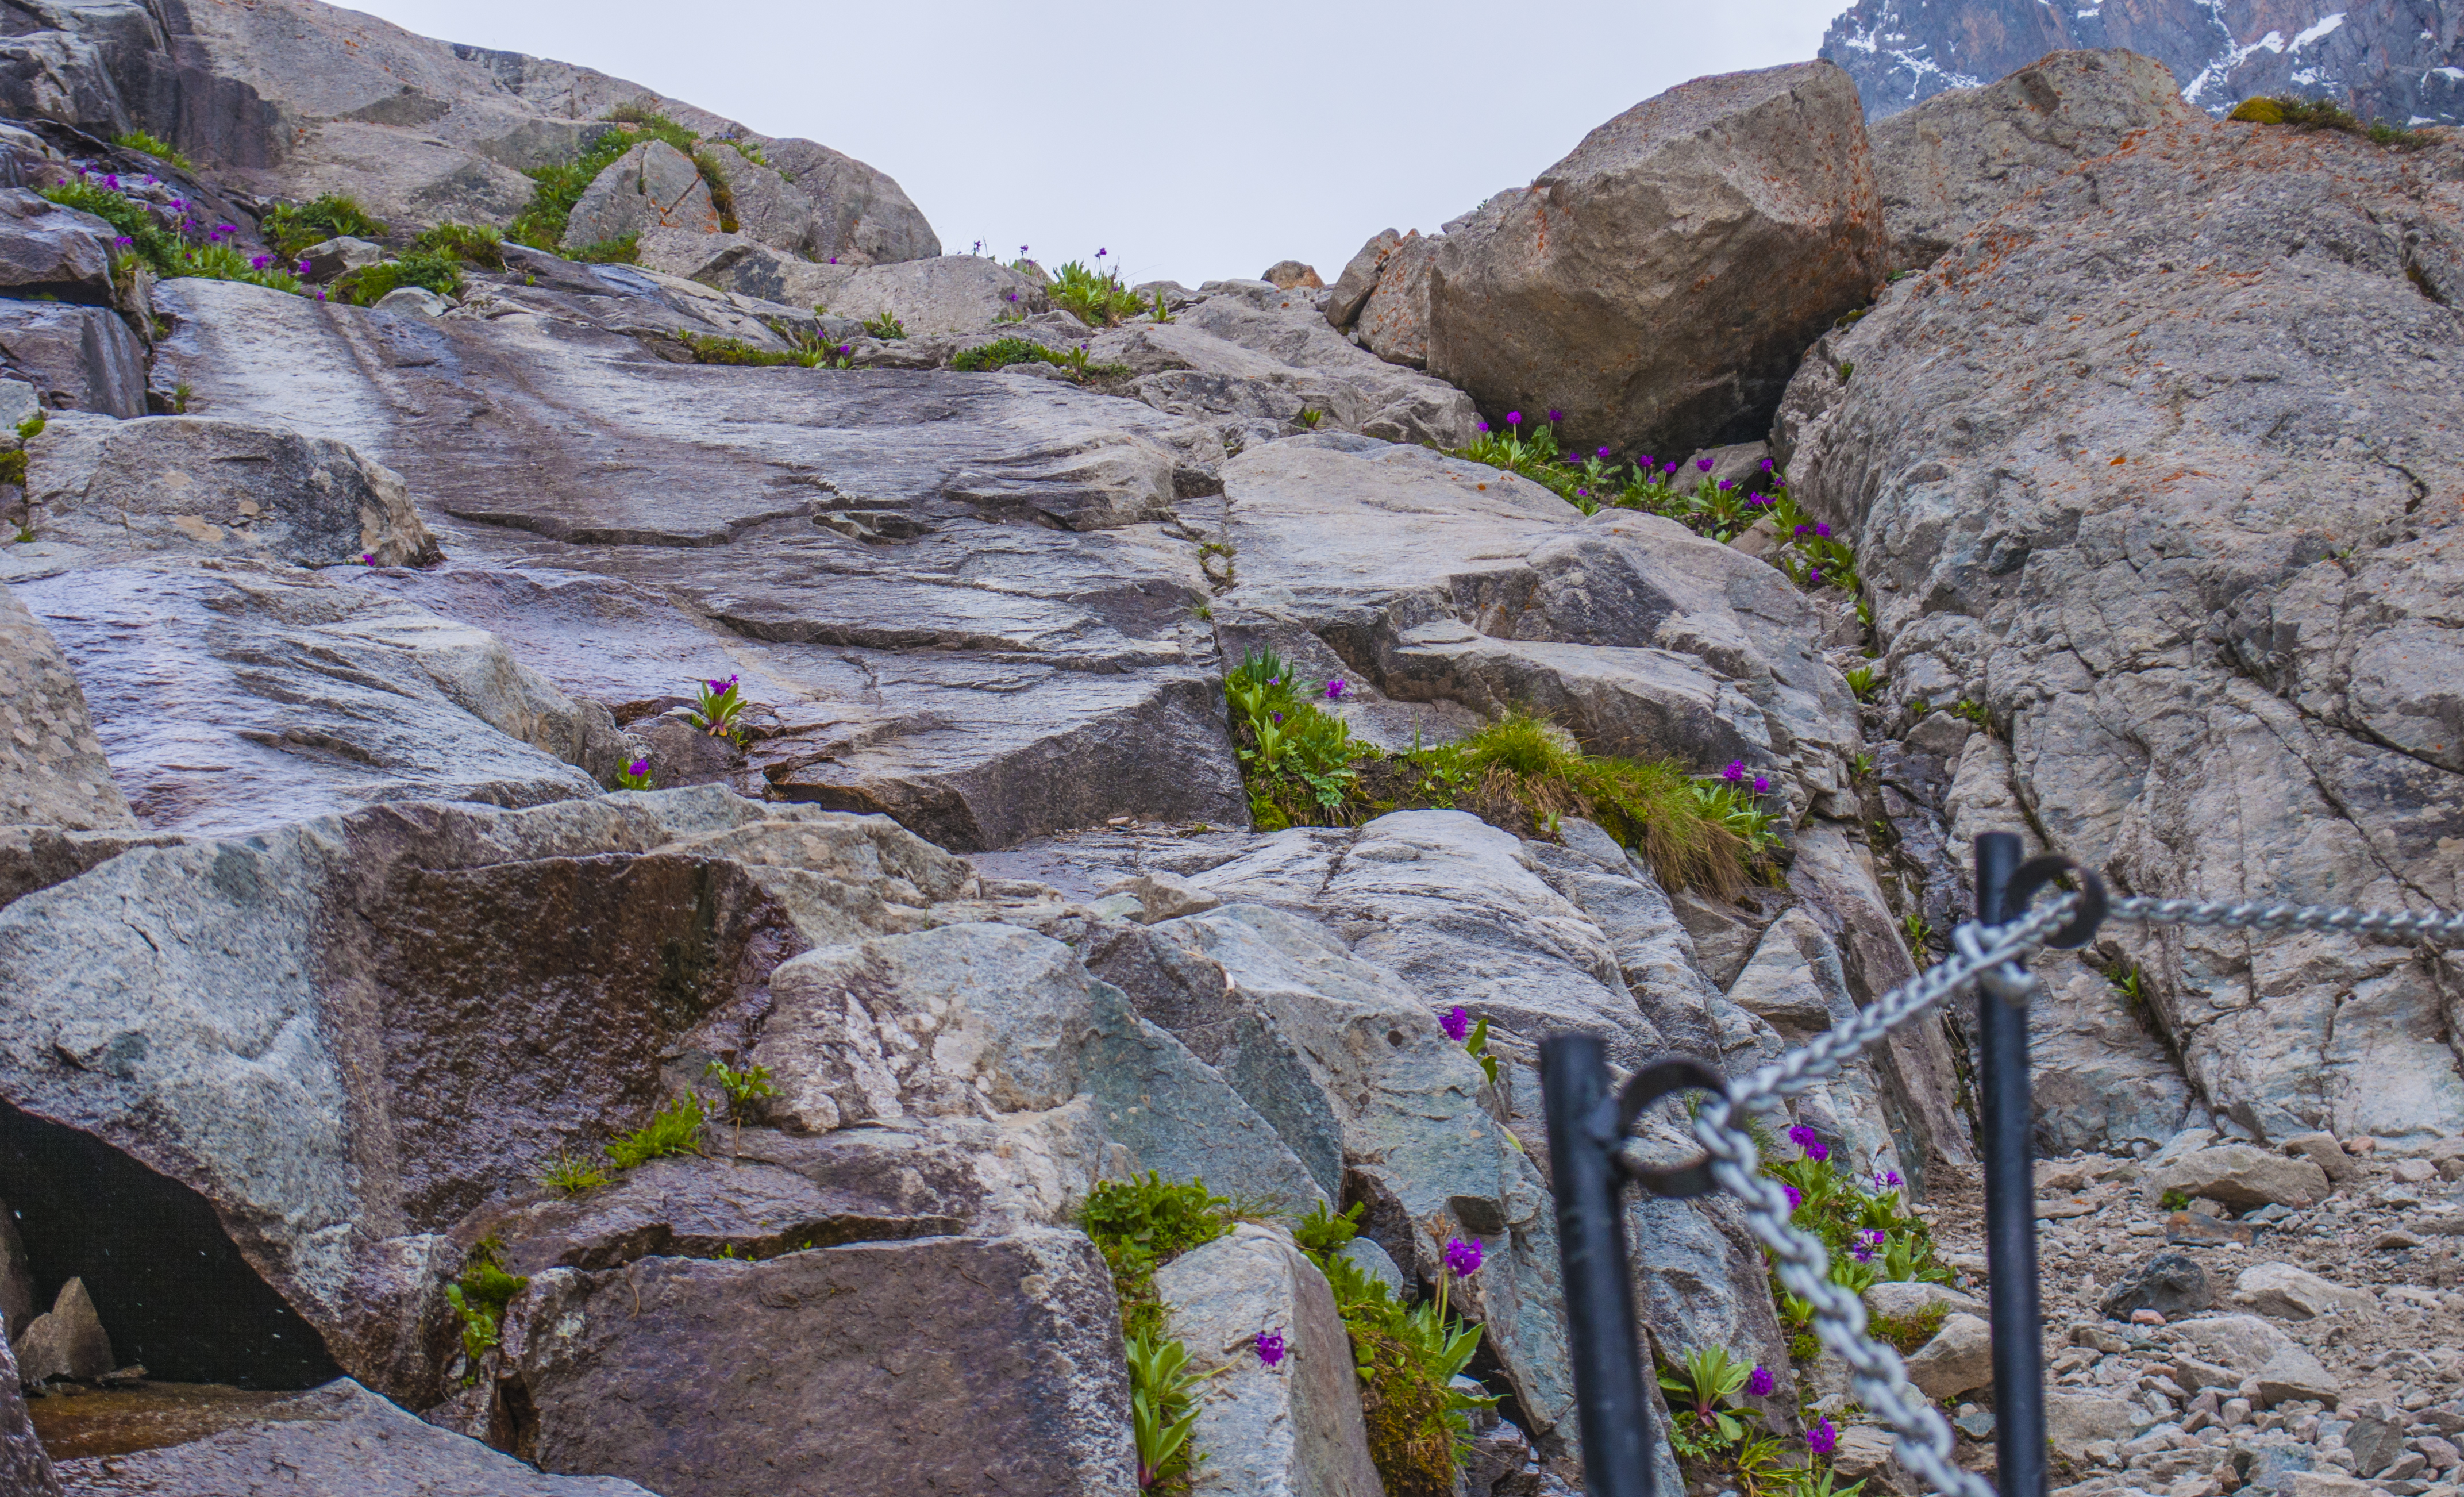
mountains, kyrgyzstan, rock, bedrock, boulder, geology, outcrop, geological phenomenon, flower, mountain, escarpment, formation, batholith, plant, landscape